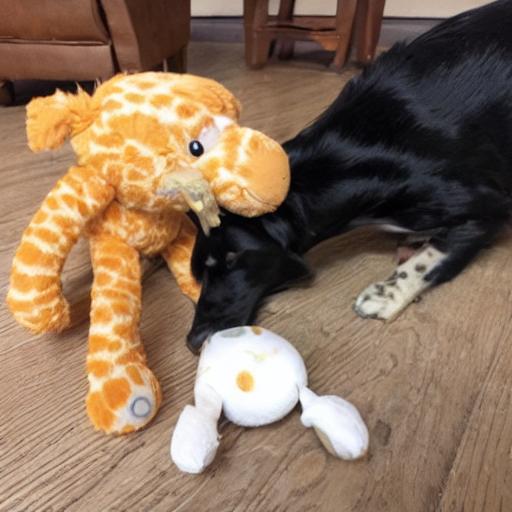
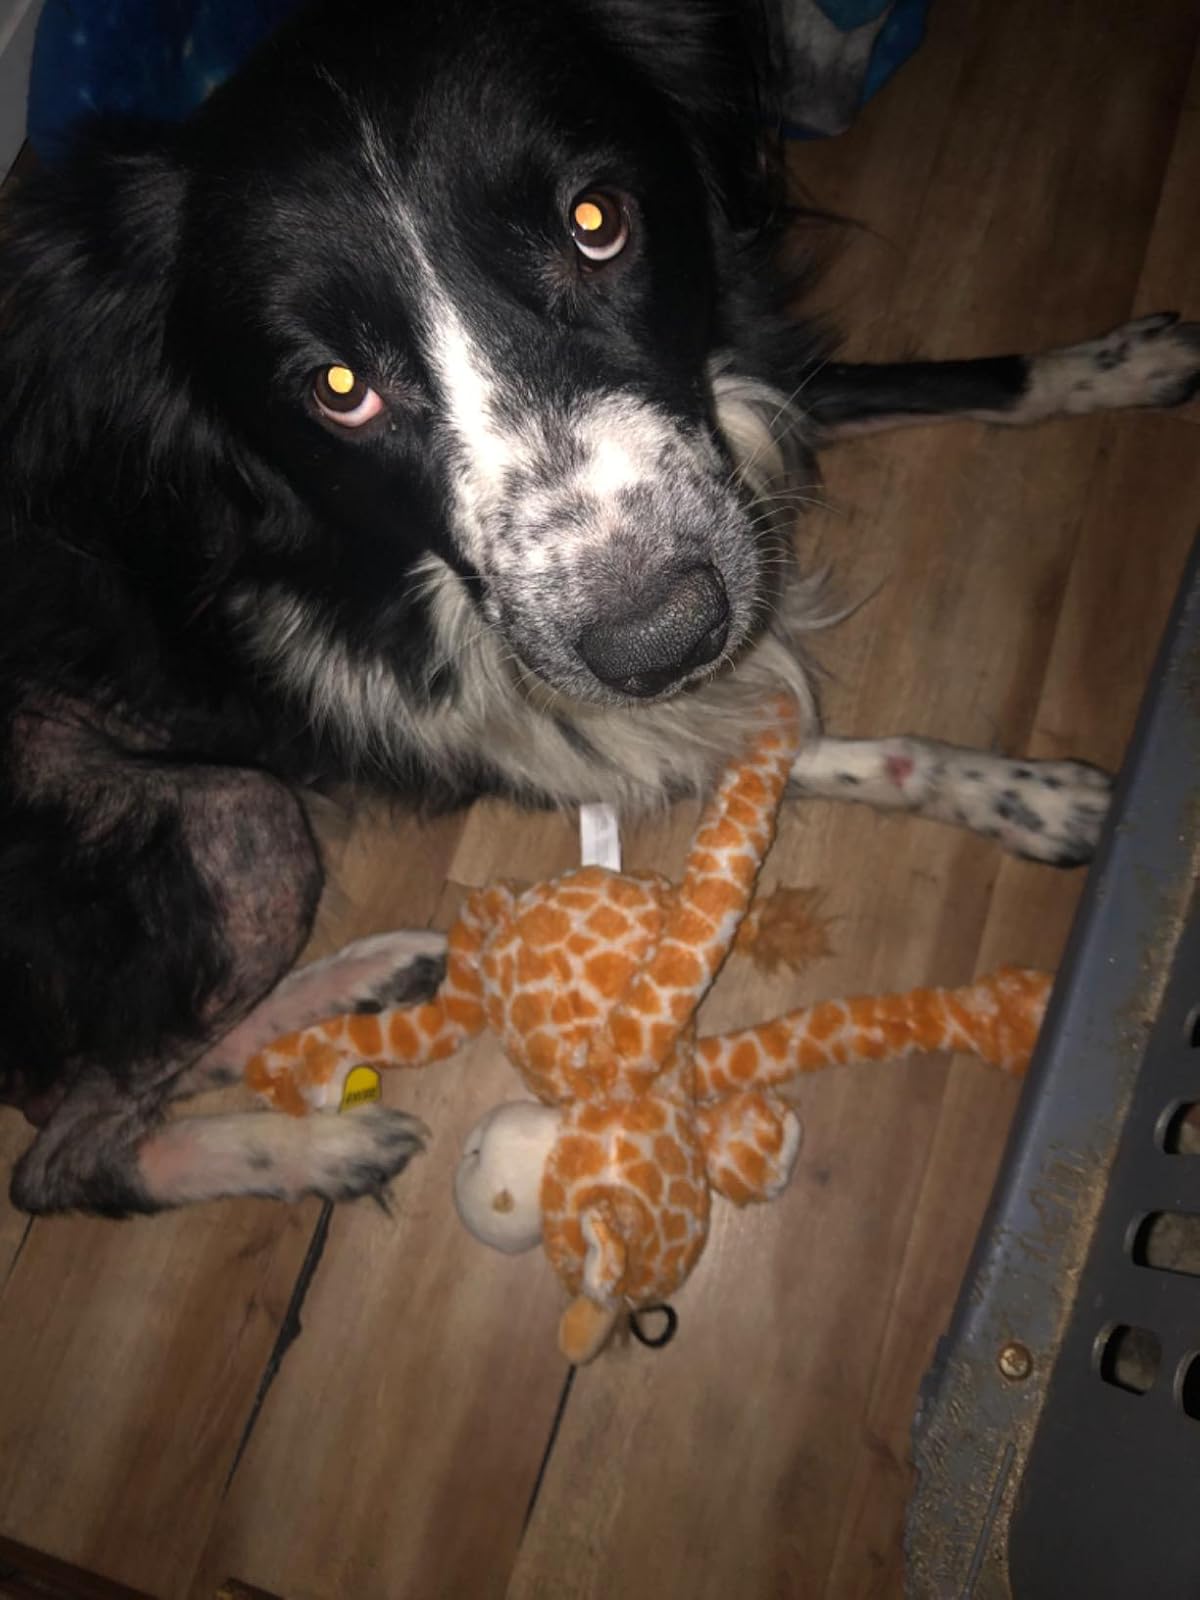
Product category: items_toy
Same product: no